Scanning electrochemical microscopy

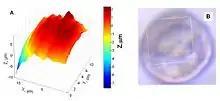
Substrate imaging (constant current mode). (A) SECM image of a portion (10 μm × 10 μm) of a human breast cell using a 120 nm radius tip. (B) Optical micrograph of the same cell showing the SECM image area delimited by a white square. SECM

The ability to probe non-conductive surfaces makes SECM a feasible method for analyzing membranes, redox active enzymes, and other biophysical systems.